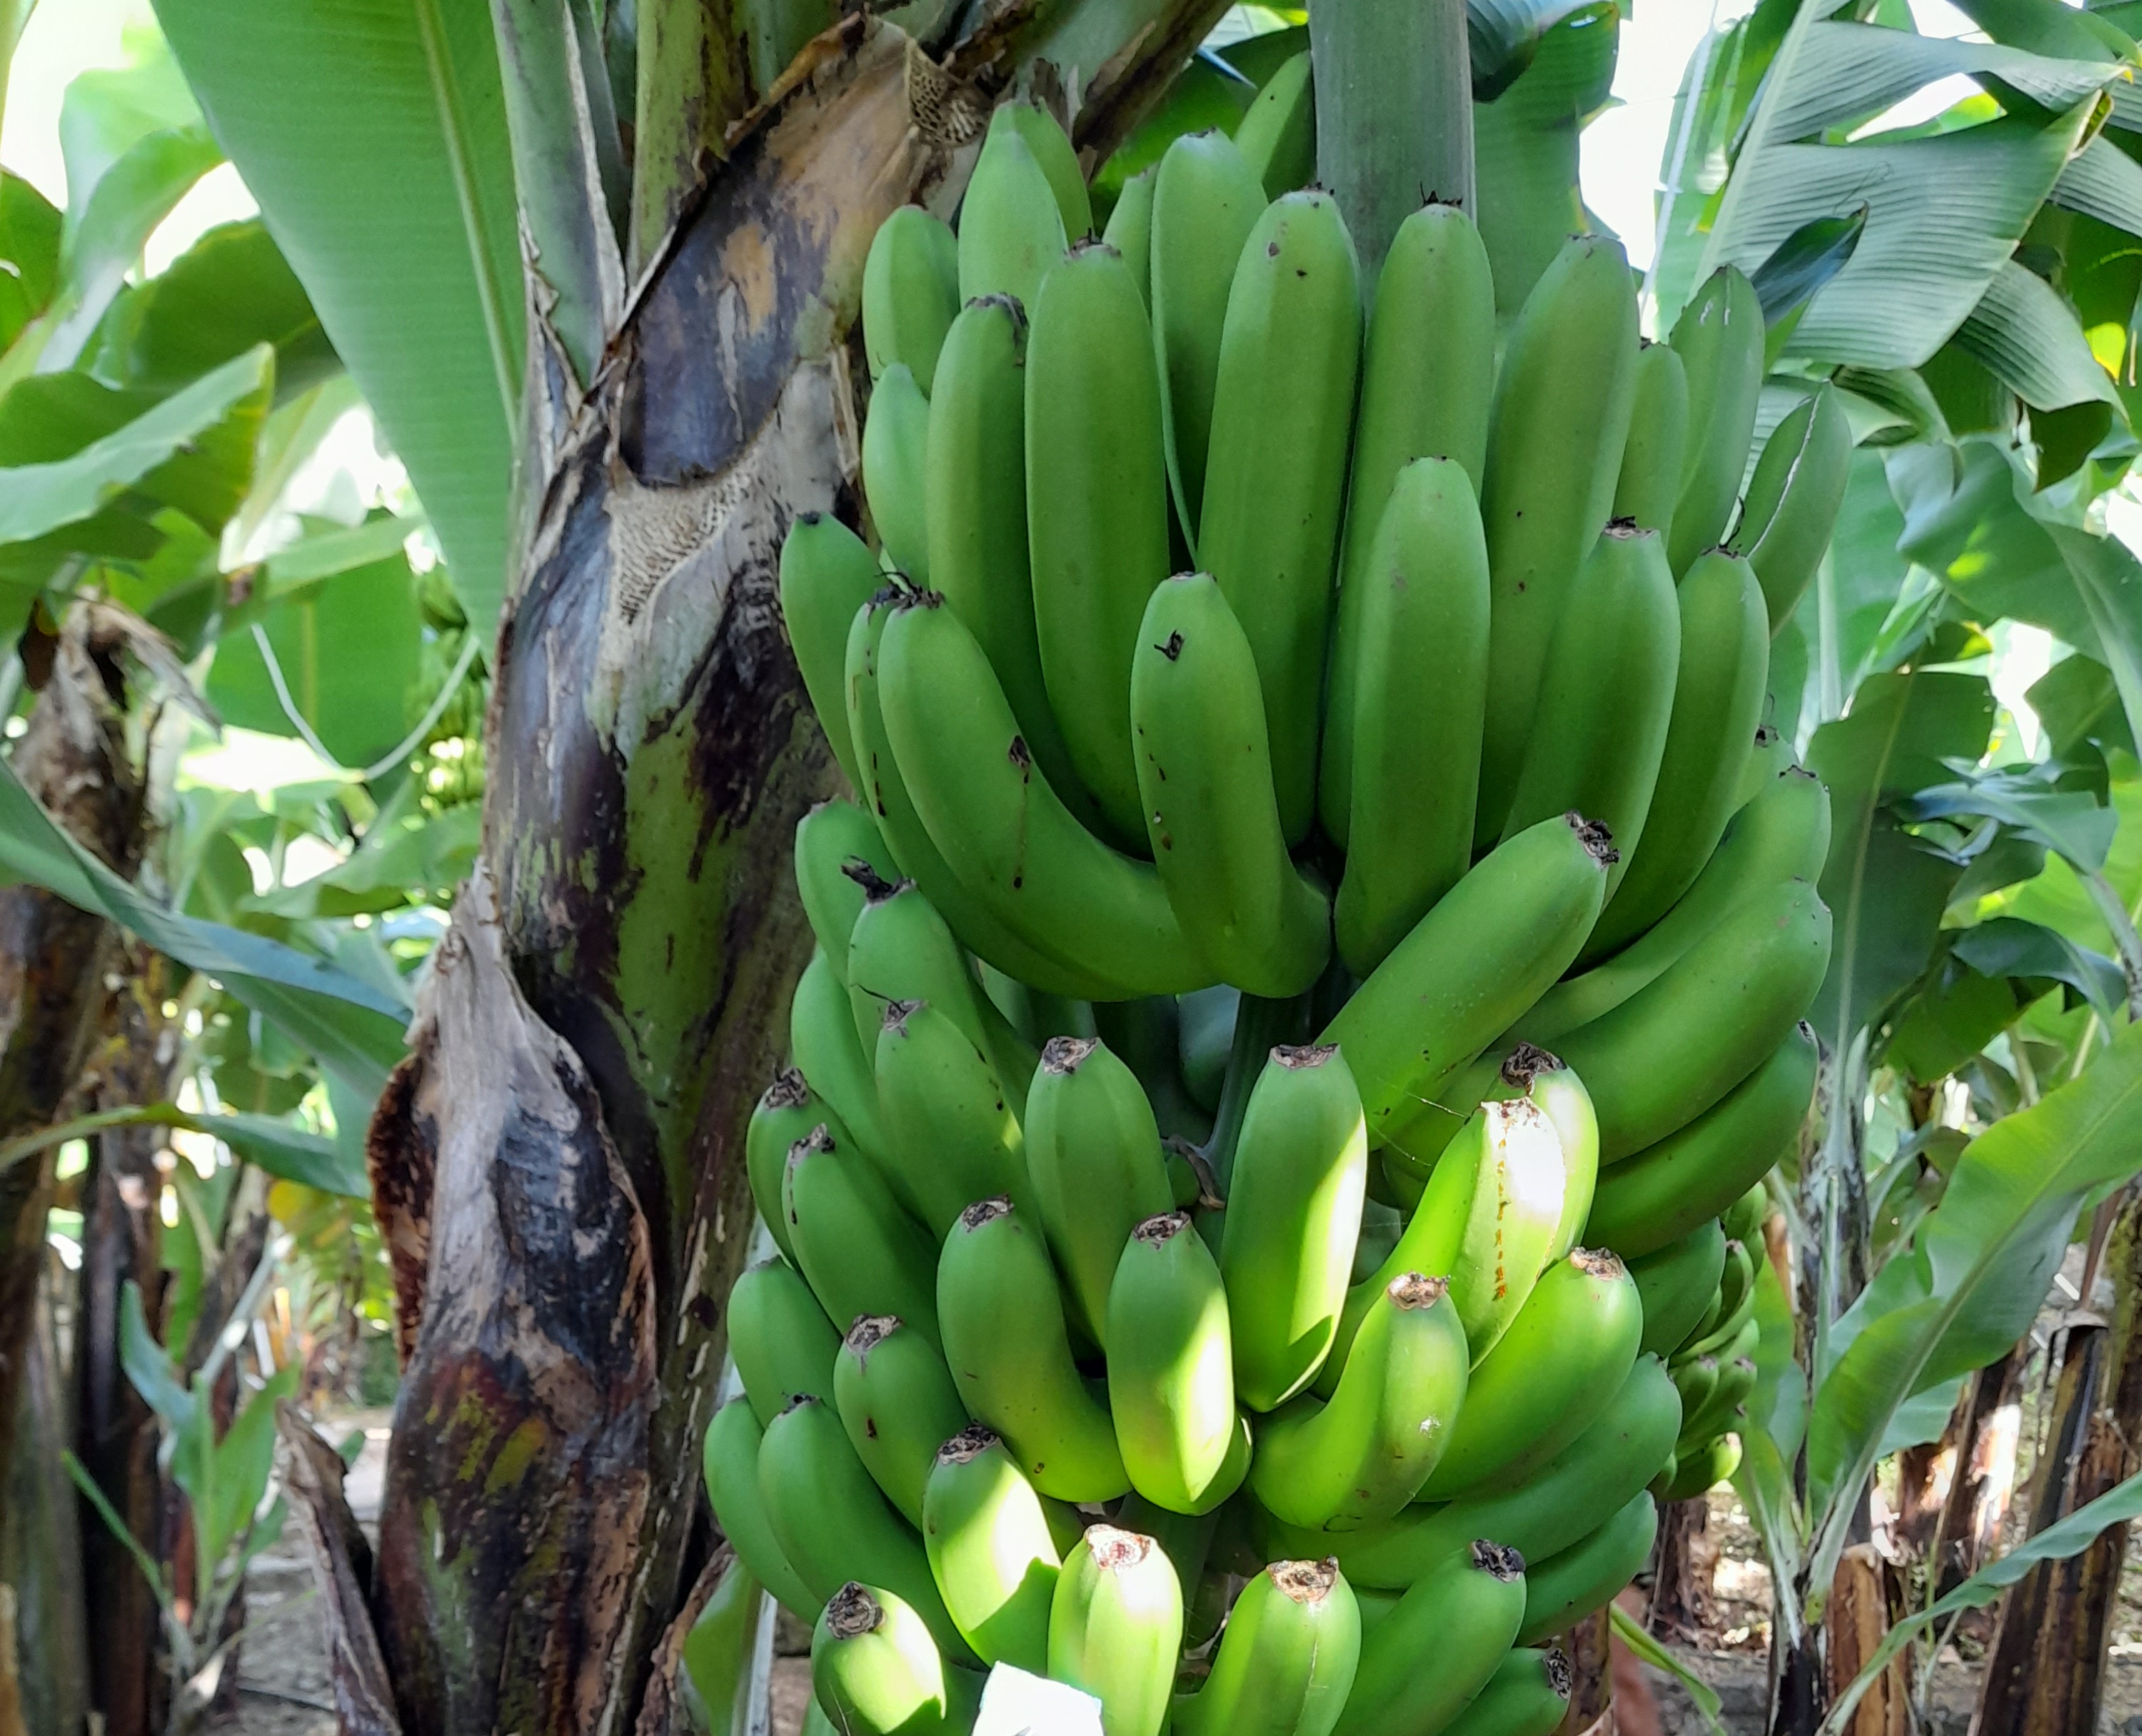
Label: Cut